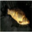
Label: aquarium_fish